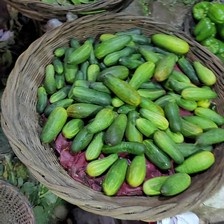
Label: cucumber